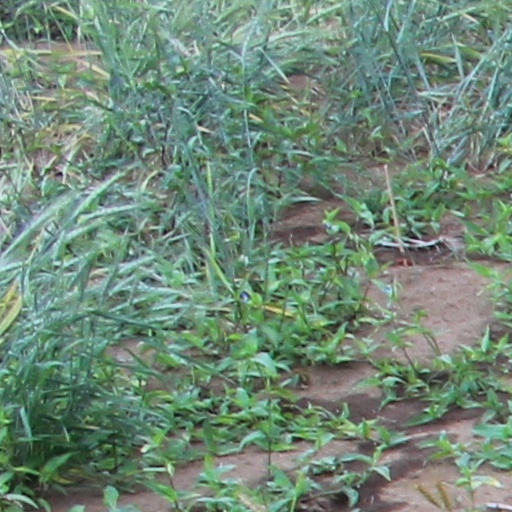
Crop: wheat